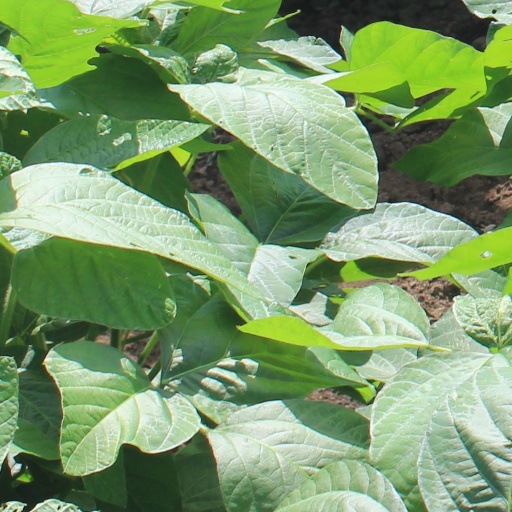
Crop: soybean